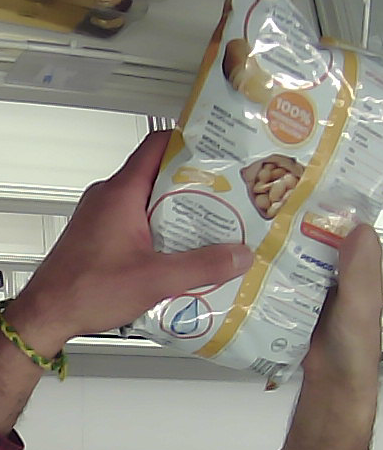
Product: lays_classic